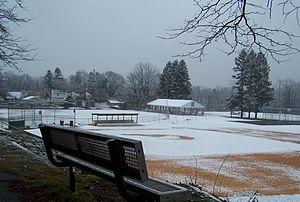
Penbrook est un borough situé au sud-ouest de la partie centrale du comté de Dauphin, en Pennsylvanie, aux États-Unis. En 2010, il comptait une population de 3 008 habitants. Il est incorporé le 10 juillet 1894.